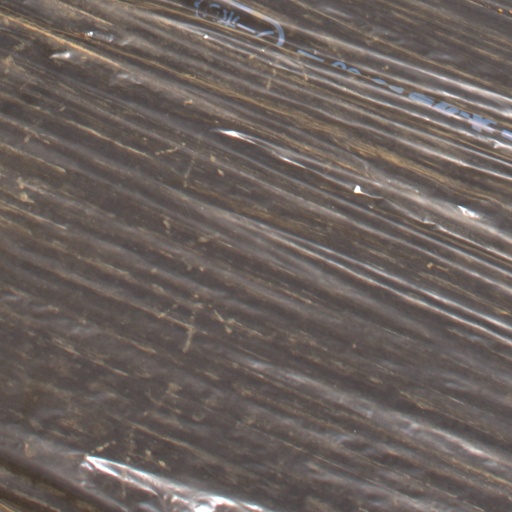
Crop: Jerusalem artichoke